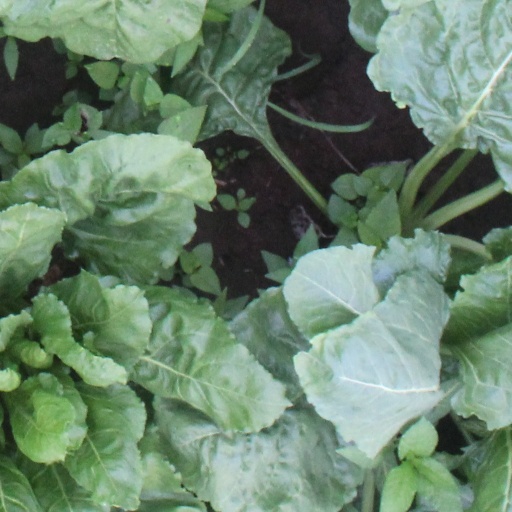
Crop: sugar beet